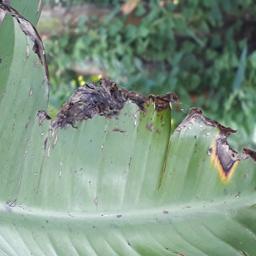
Label: POTASSIUM DEFICIENCY